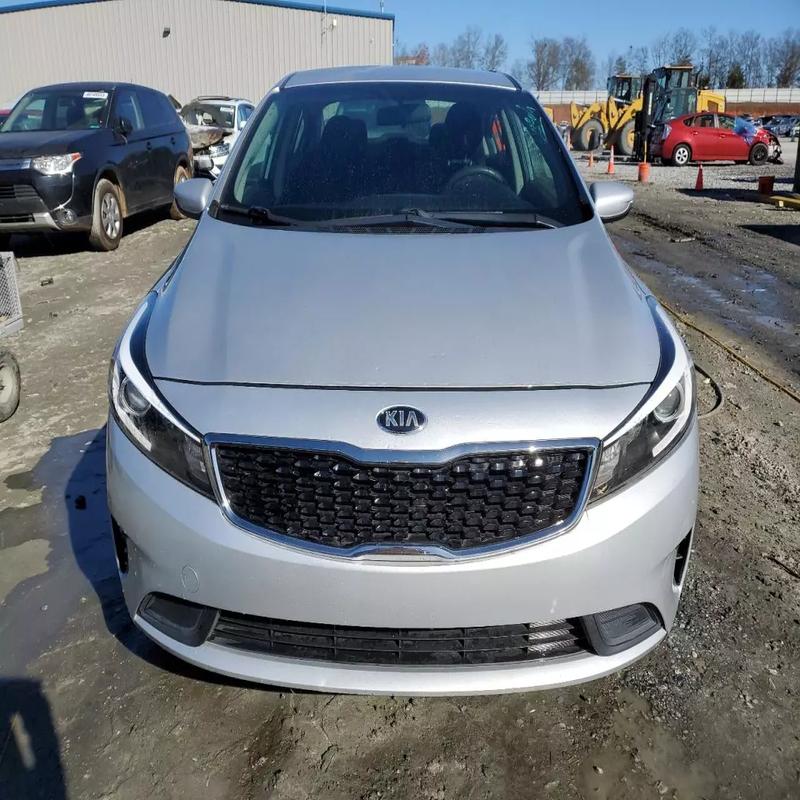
Aucun dommage détecté.
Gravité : aucun